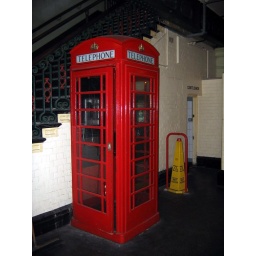
The only telephone box of this type that I've come across indoors. Situated in Cardiff Indoor Market.